Uturuncu

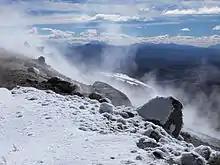
Fumaroles on Uturuncu

Active fumaroles occur in two fields below the summit, with a number of tiny vents located between the two summit peaks; vapour emissions are visible from close distance. The summit fumaroles have temperatures of less than . Their gases contain large quantities of carbon dioxide, water, and larger amounts of hydrogen sulfide than sulfur dioxide perhaps due to the latter being filtered out by a hydrothermal system. The fumaroles have emplaced abundant sulfur, and silification has been observed. Relatively invariant temperature anomalies (hot spots) have been recorded by satellites on Uturuncu between its two summit peaks; these temperature anomalies of about are among the largest fumarole fields visible to satellites. The existence of intense fumarolic activity on the northwestern slope at was already reported in 1956.